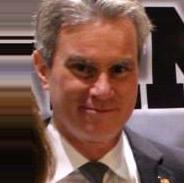
Age: 54